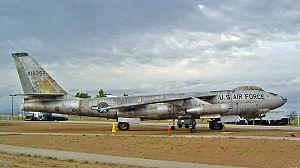
Le Boeing B-47 Stratojet est un bombardier moyen à réaction et à long rayon d'action mis en service en 1951 dans l'United States Air Force. Conçu par la société Boeing Company et produit par l'avionneur ainsi que par des sous-traitants, il est construit à plus de 2 000 exemplaires. Propulsé par six turboréacteurs, il a une vitesse de croisière de plus de 900 km/h et peut voler à plus de 12 000 mètres d'altitude. Les versions les plus abouties du B-47 peuvent emporter plus de 11 tonnes de bombes et disposent d'un rayon d'action de 3 800 km, qui peut être augmenté avec l'usage du ravitaillement en vol.